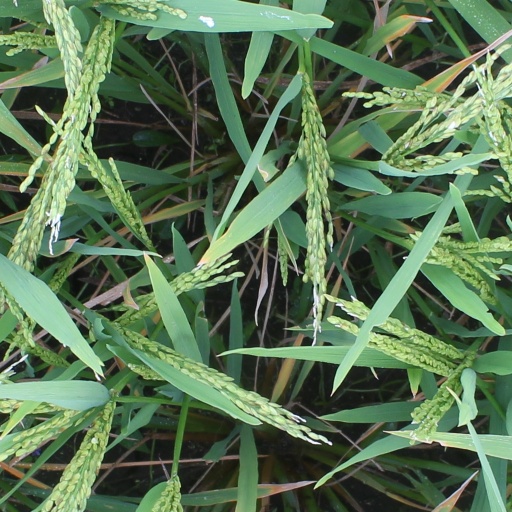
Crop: rice